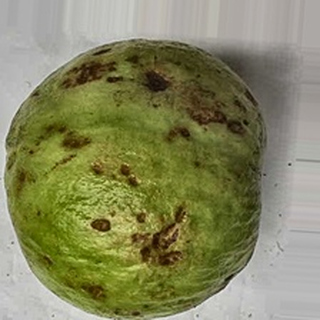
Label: guava_anthracnose